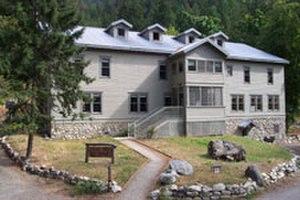
Centre d'accueil du Golden West Lodge, zone de loisirs du lac Chelan, Washington, États-Unis